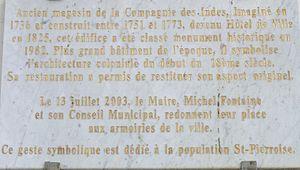
Saint-Pierre (La Réunion) - Hôtel de ville - Plaque commémorative
L'hôtel de ville de Saint-Pierre est un bâtiment public de l'île de La Réunion, département d'outre-mer français dans le sud-ouest de l'océan Indien. Il sert d'hôtel de ville à la mairie de Saint-Pierre, commune du sud-ouest de l'île. Situé place de l'Hôtel de ville, il est classé Monument historique depuis le 13 décembre 1982.